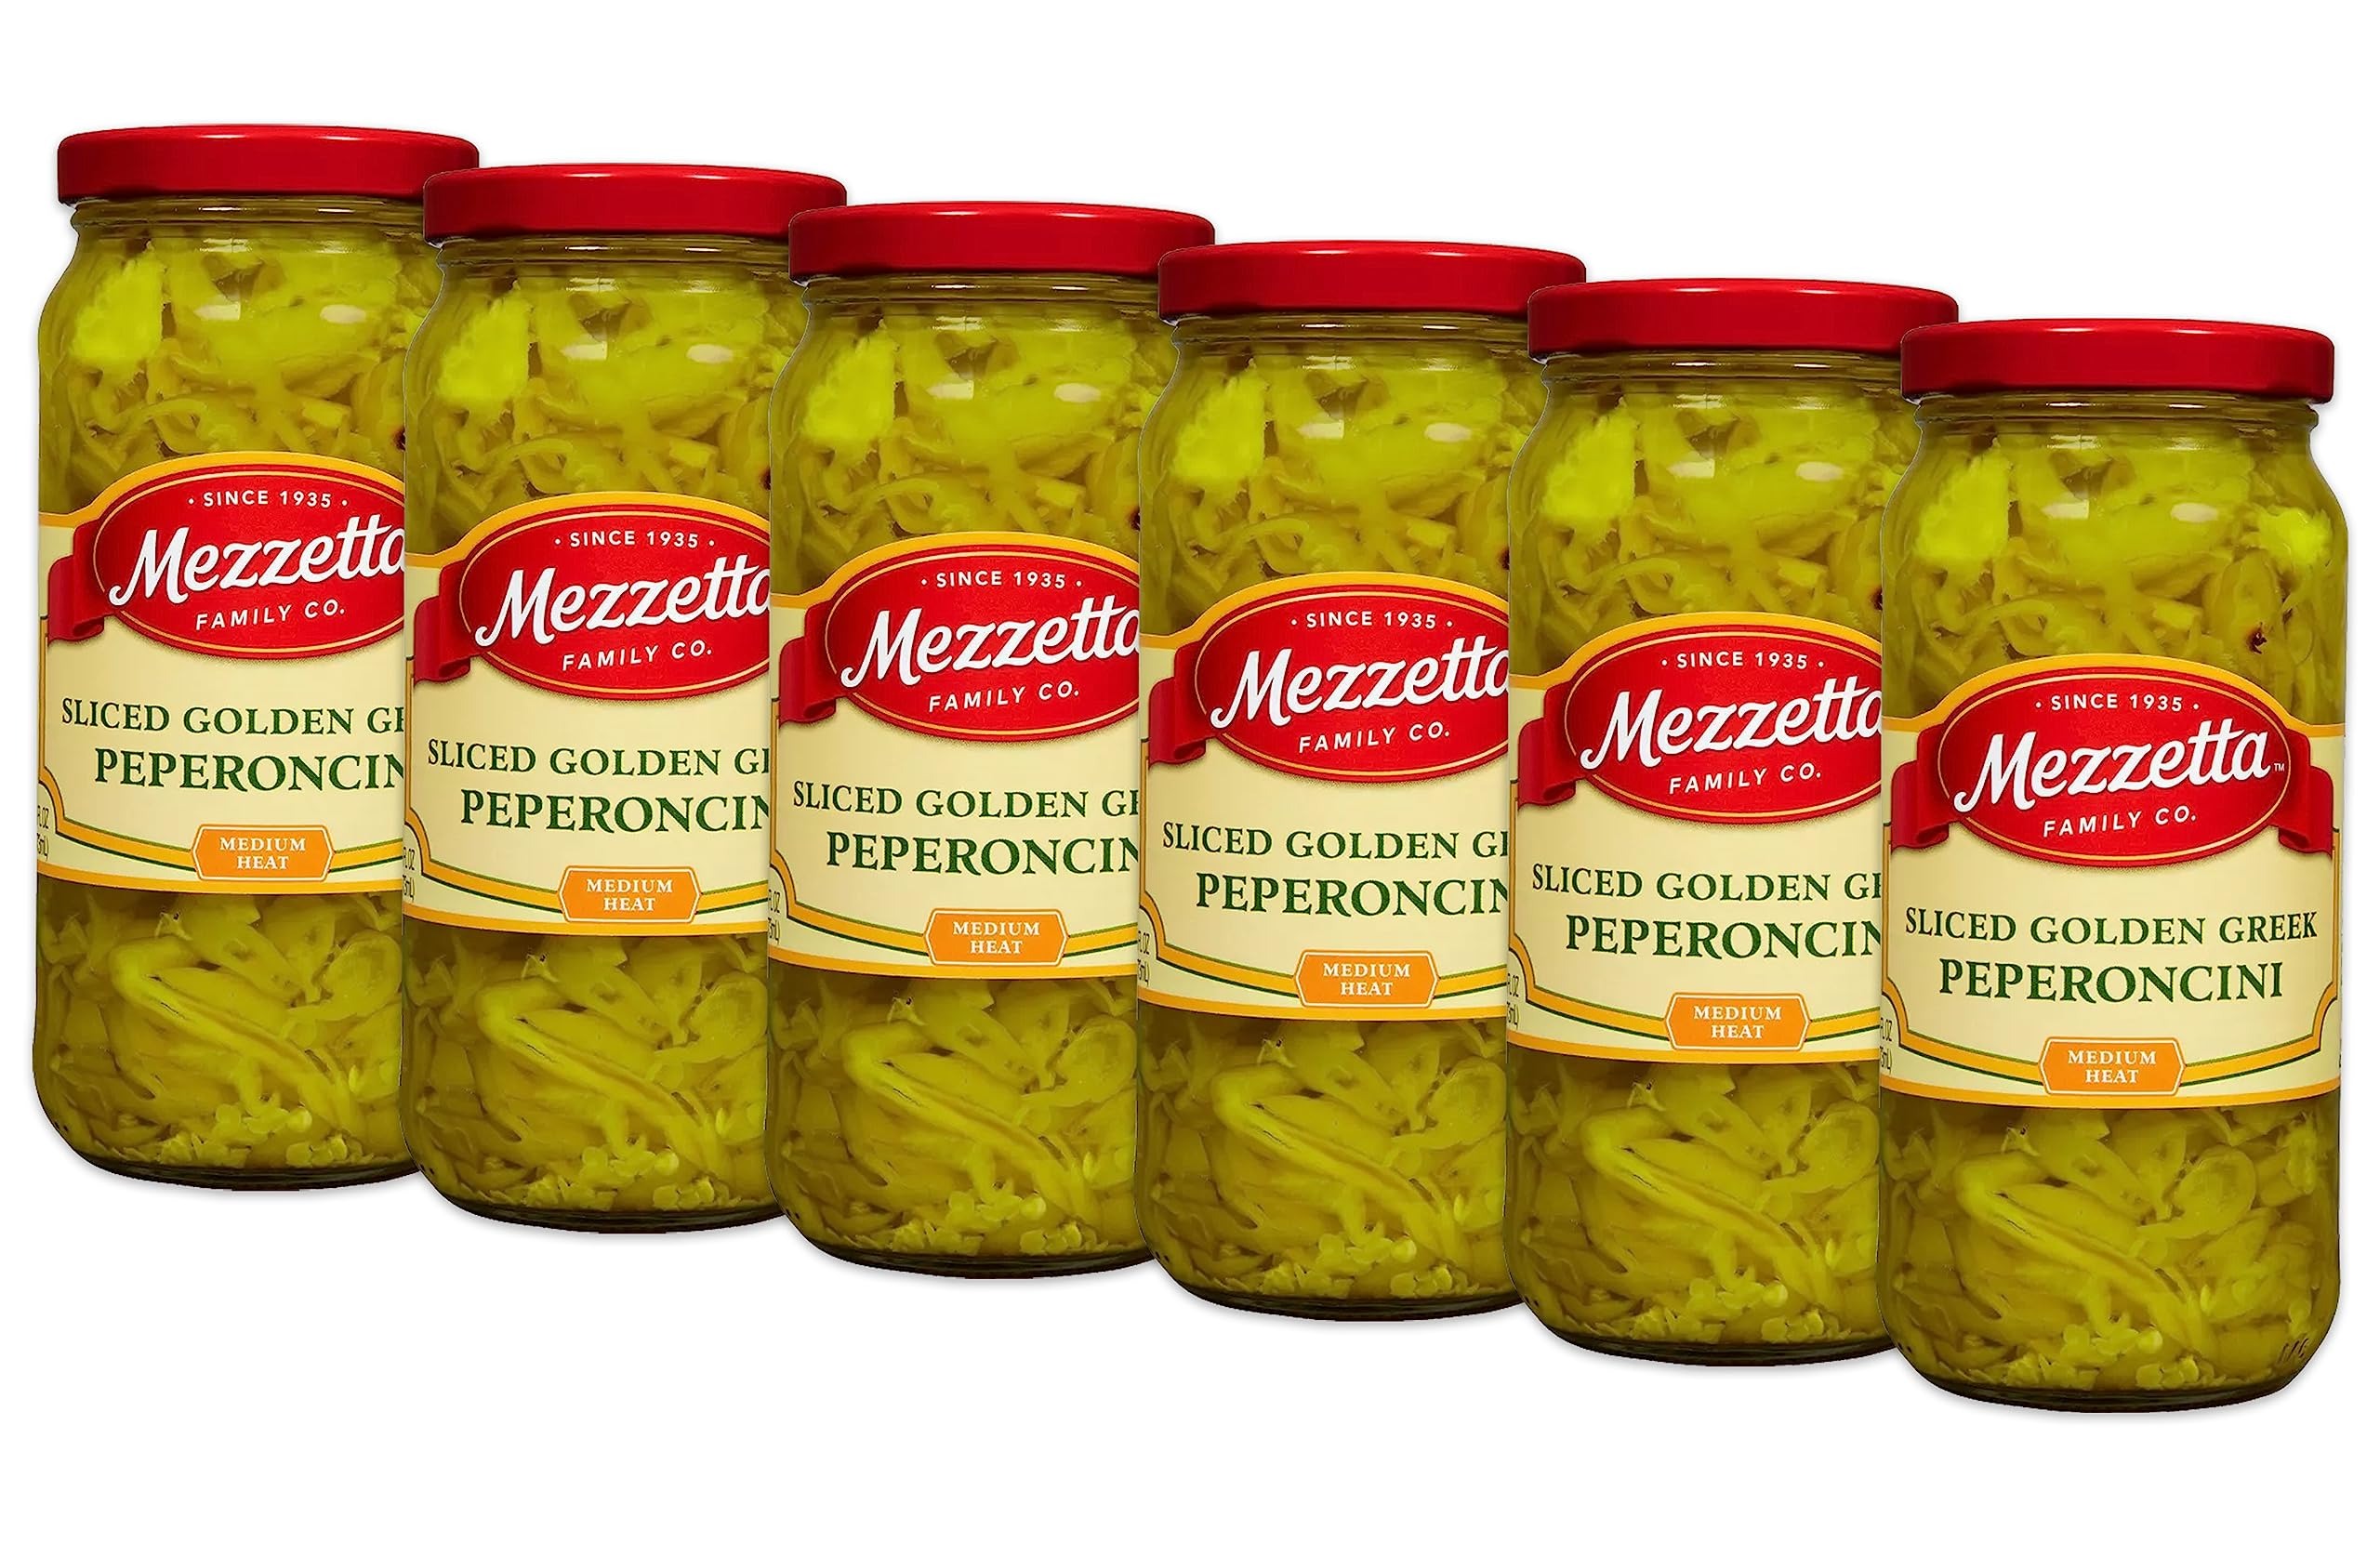
Item Name: G L Mezzetta Peppers, Gld Gr Slc Pprnc, 16-Ounce (Pack of 6)
Bullet Point: Made in the USA
Value: 96.0
Unit: Ounce

Price: 3.805